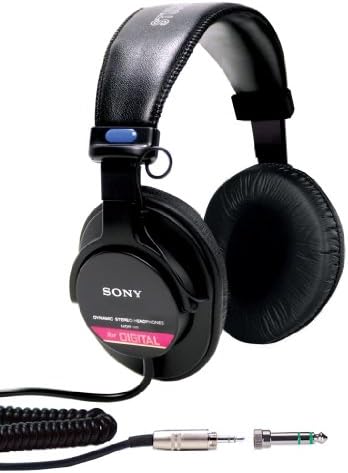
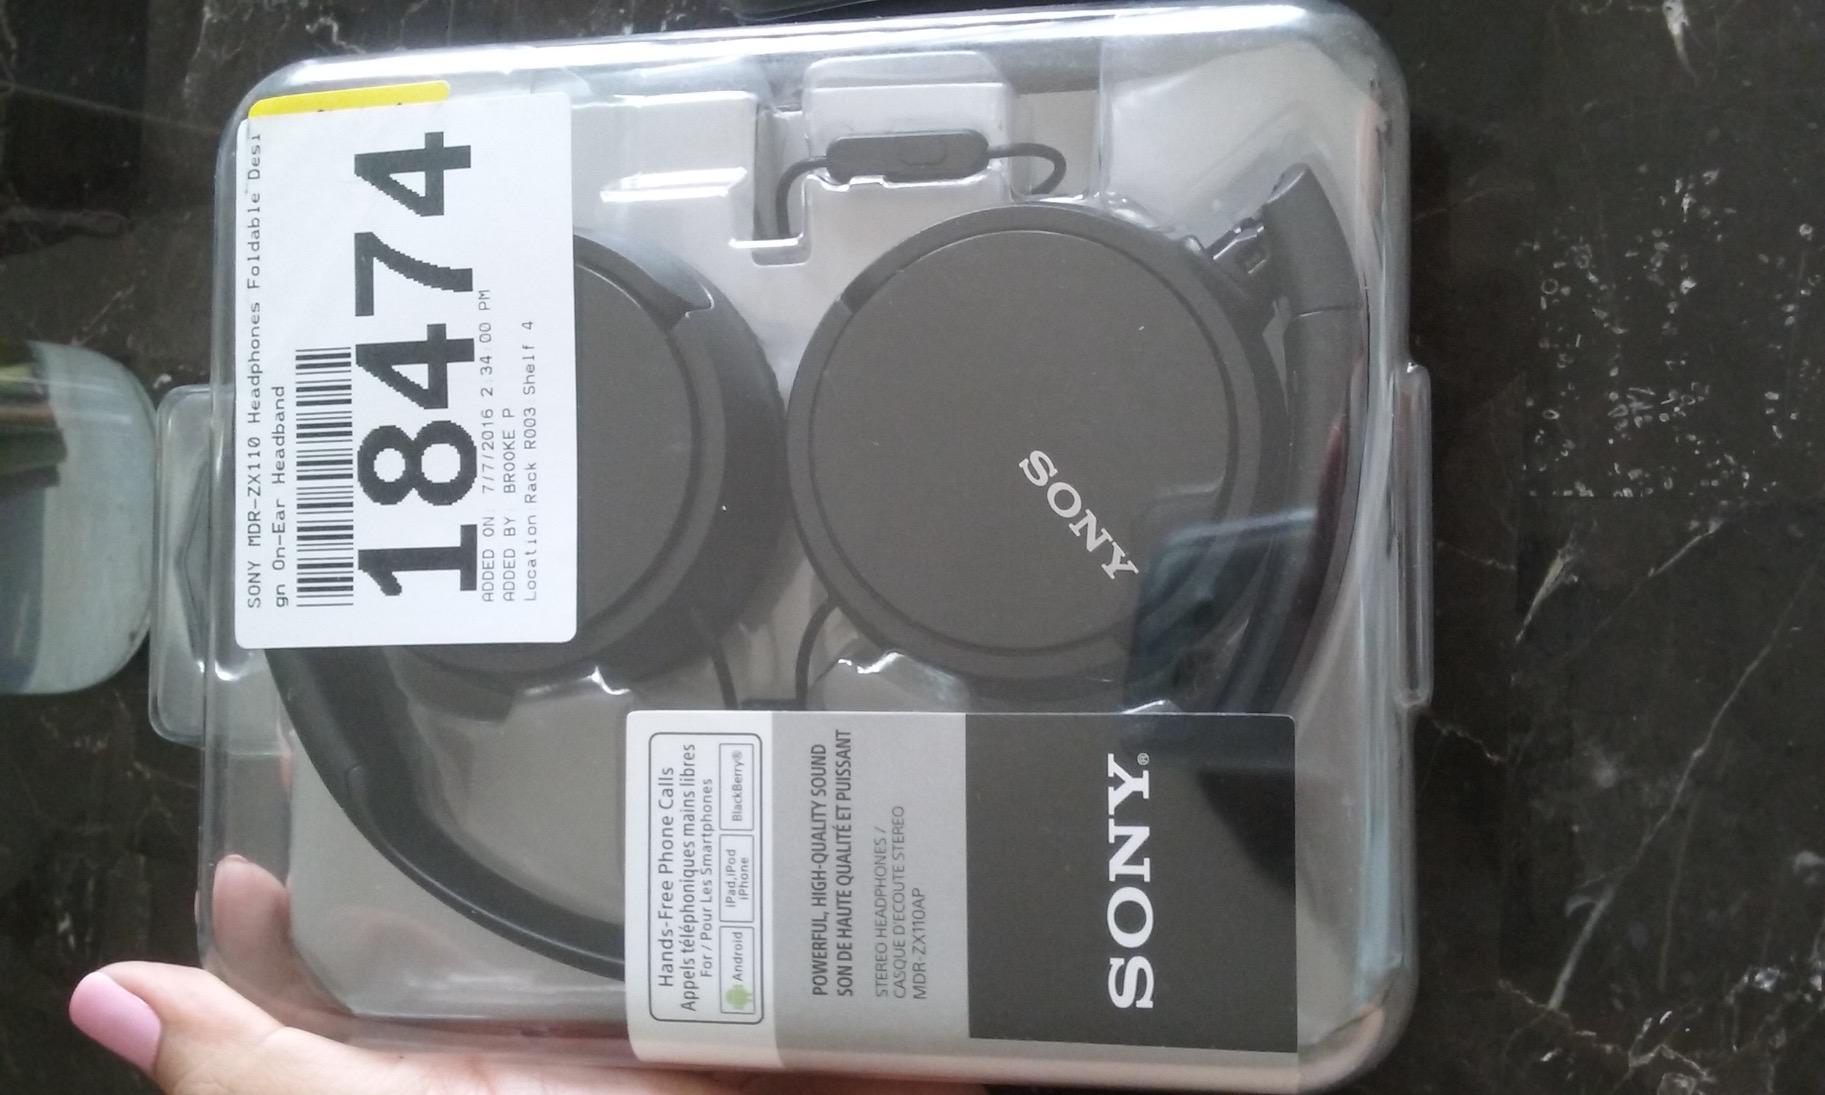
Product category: headphones
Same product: no